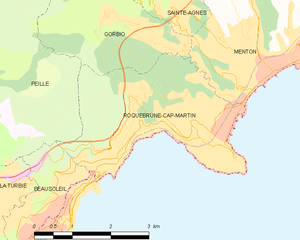
Roquebrune-Cap-Martin
Kort over kommunen
Kort over kommunen
Roquebrune-Cap-Martin er en fransk kommune i Alpes-Maritimes-departmentet i det sydlige Frankrig. Kommunen ligger mellem Monaco og Menton. Kommunens navn skiftede fra Roquebrune på grund af forvekslinger med byen Roquebrune-sur-Argens, der ligger i et nabodepartement ved Rivieraen.